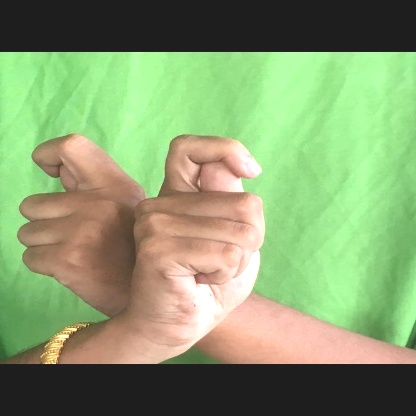
Mudra: Berunda